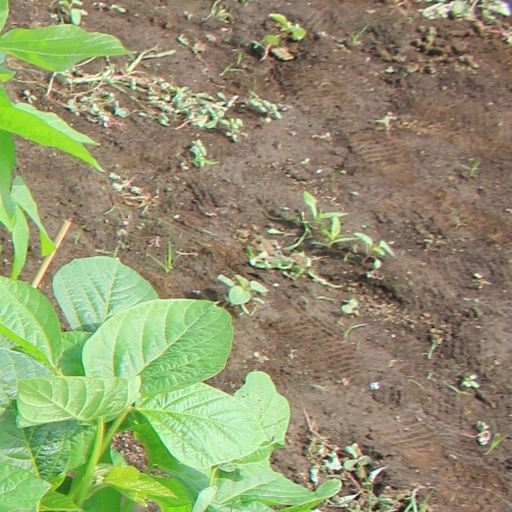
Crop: soybean